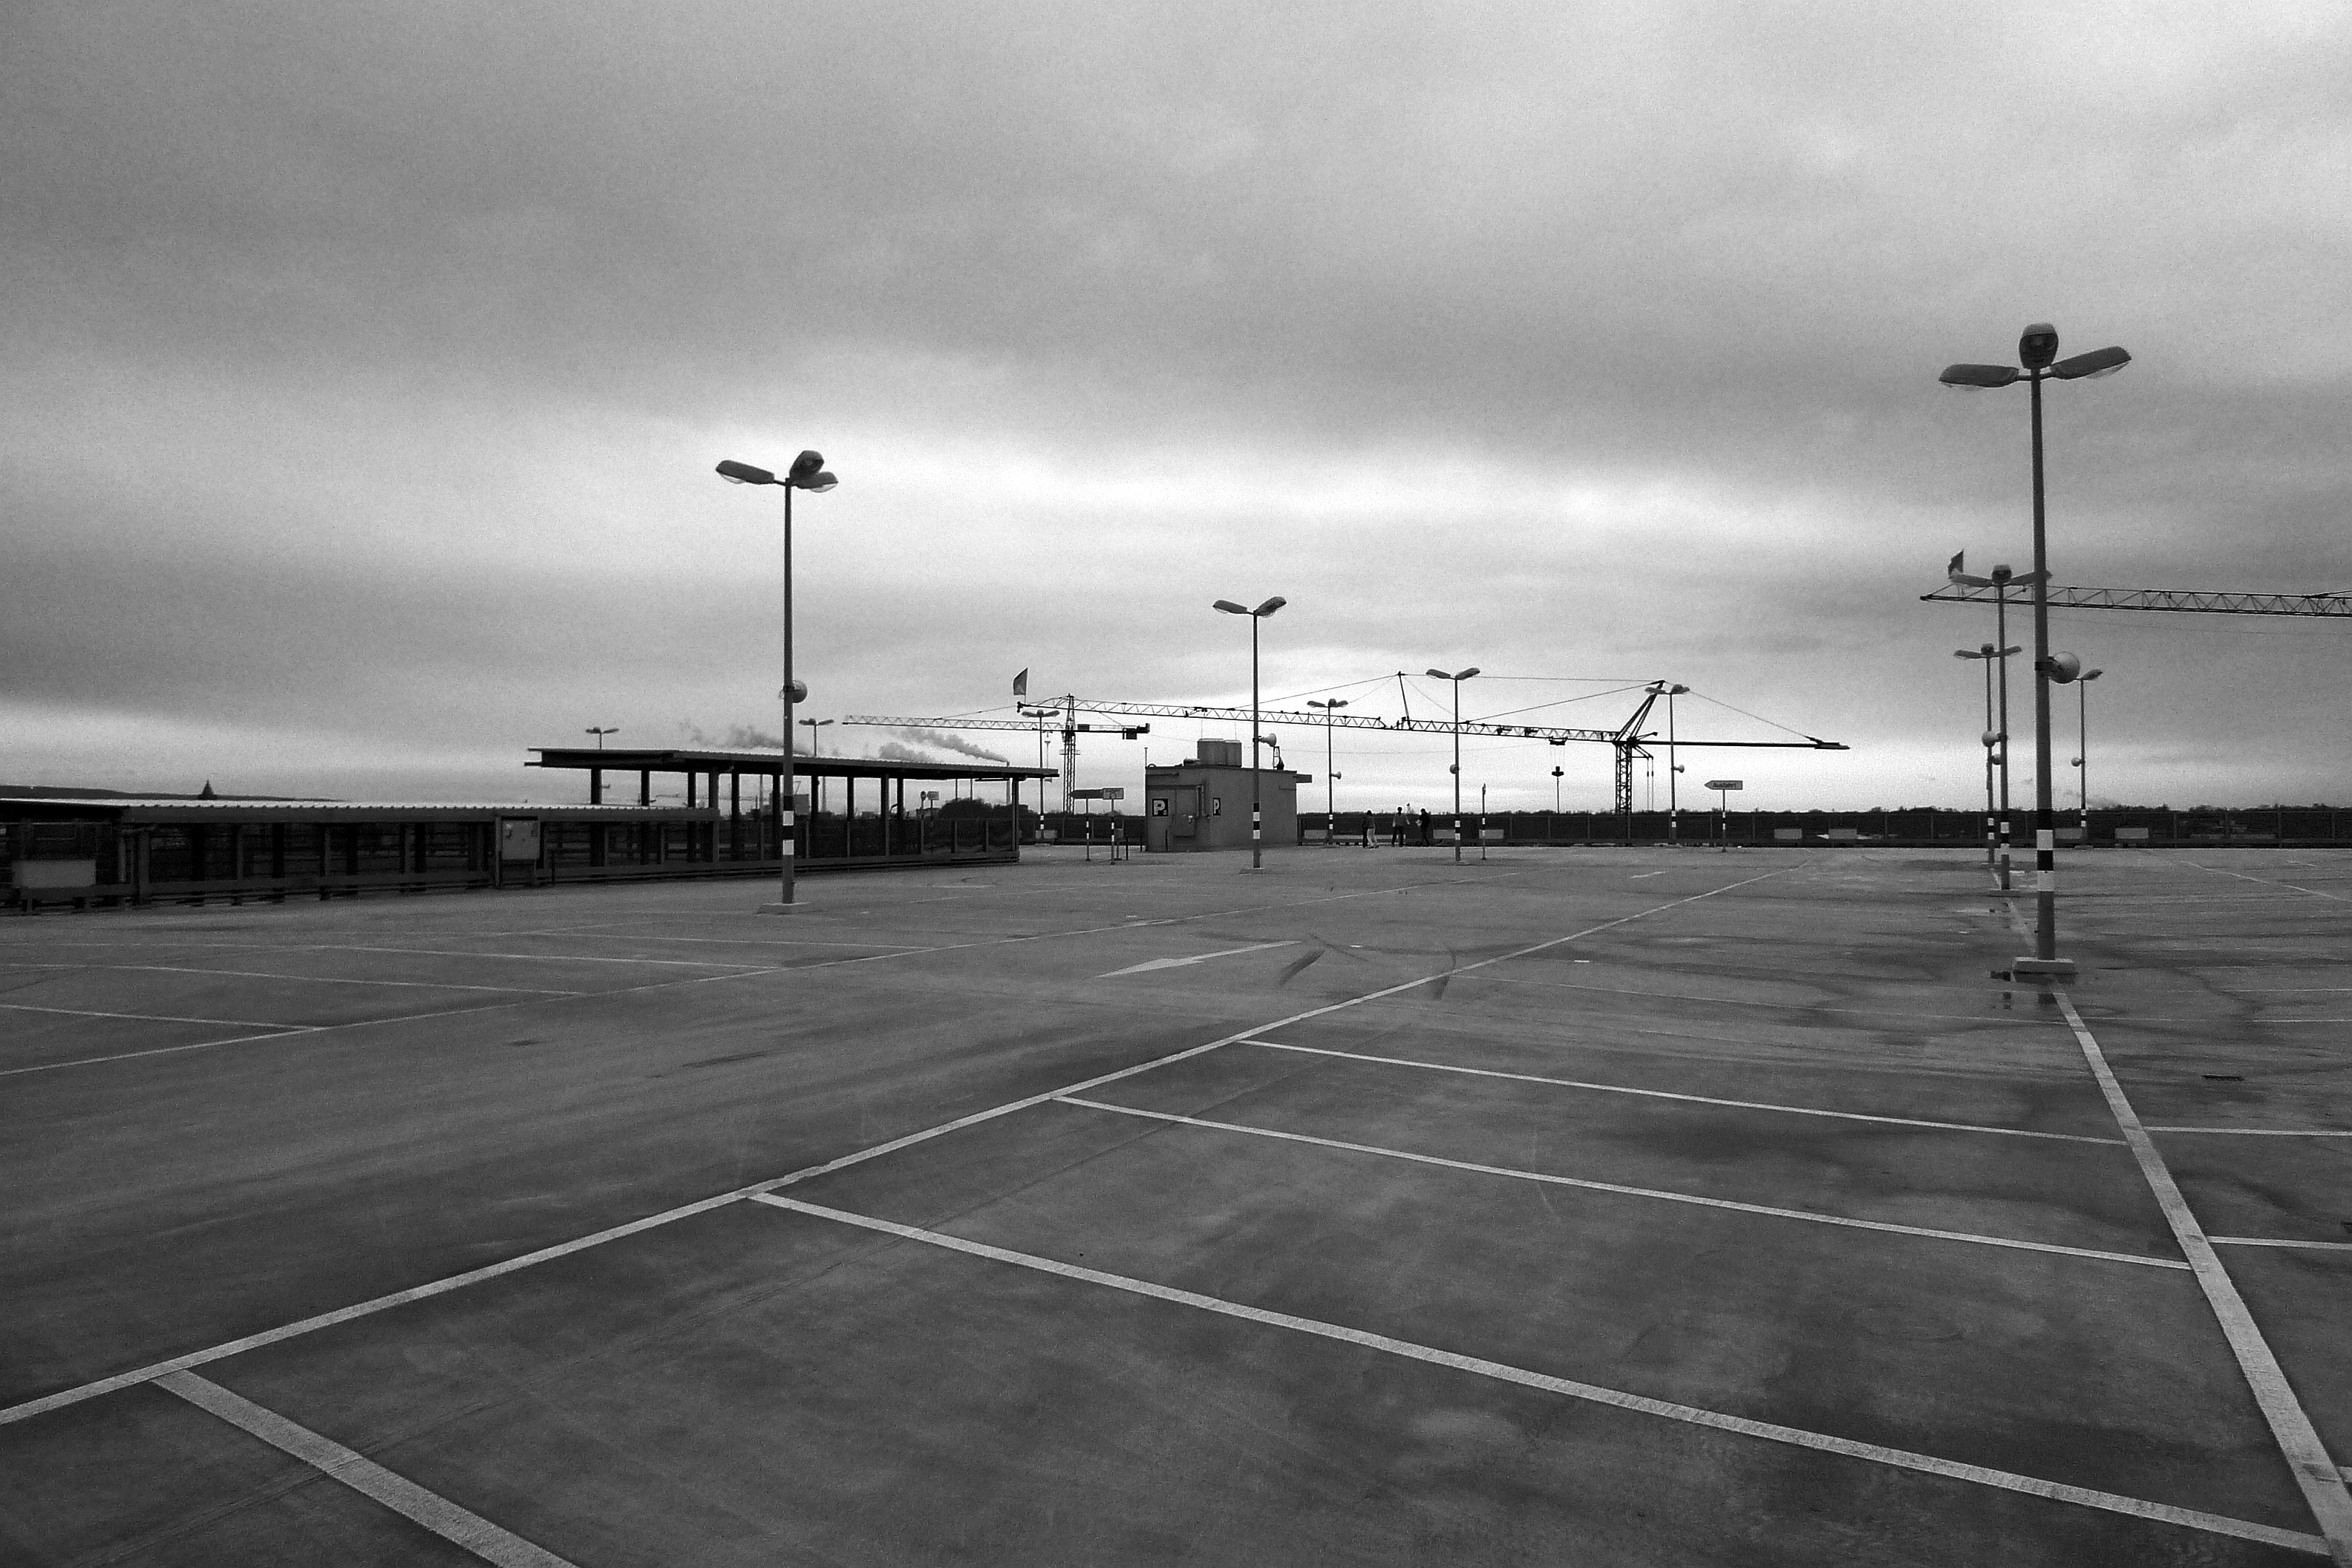
black and white, structure, white, walkway, line, black, monochrome, stadium, bw, blackandwhite, blackwhite, germany, alemania, allemagne, sw, schwarzweiss, schwarzweis, shape, germania, ludwigshafenamrhein, ludwigshafen, schwarzweissfotografie, schwarzweisfotografie, ludwigshafenrhein, ludwigshafenrh, ludwigshafenarhein, monochrome photography, sport venue